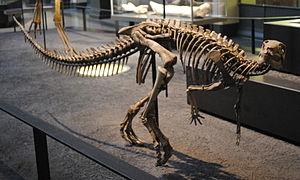
Les Dryosauridae forment une famille de dinosaures ornithopodes parmi les Iguanodontia les plus primitifs. Ils sont connus d'Afrique, d'Europe et d'Amérique du Nord. Ils ont vécu du Jurassique moyen au Crétacé inférieur.